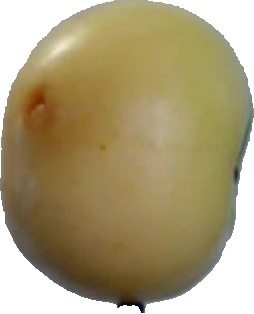
Label: apple_6